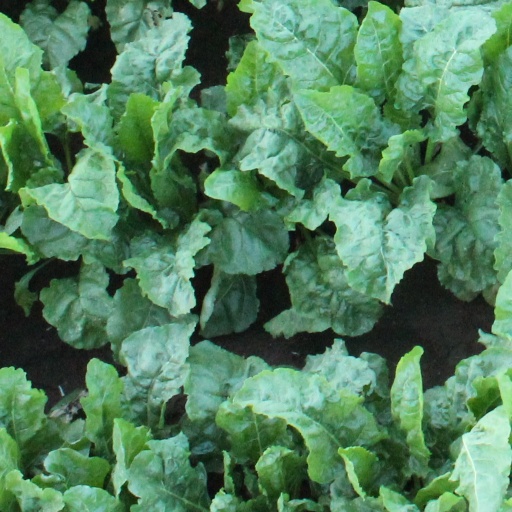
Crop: sugar beet